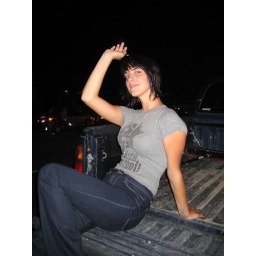
This is the first in a series I will call &amp;quot;Hot girls sitting on pickup trucks outside of bars.&amp;quot;